São Mateus, Espírito Santo

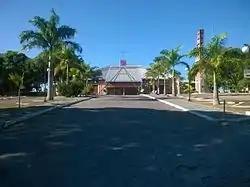

The state of Espírito Santo was the first to receive a significant wave of Italian immigrants around 1874, driven by major political changes in Europe during the early 19th century. These changes caused internal conflicts in the Kingdom of Italy, severely impacting its northern regions' populations.